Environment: real
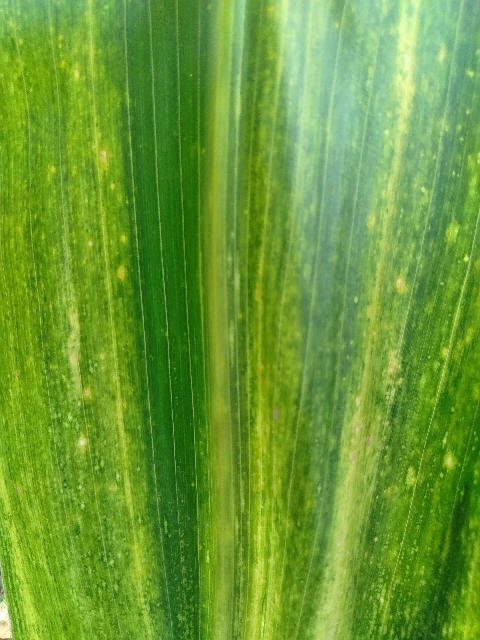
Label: lethal_necrosis